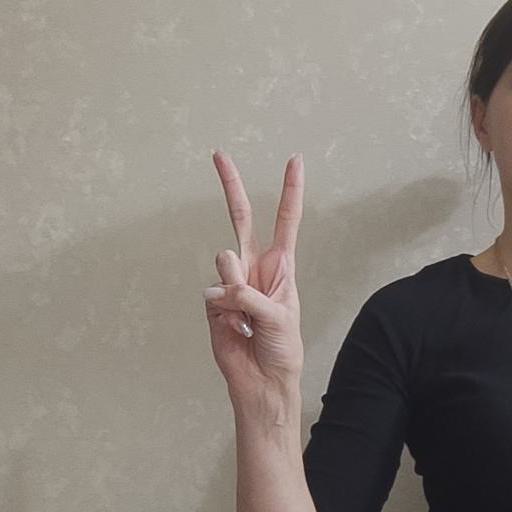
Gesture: peace